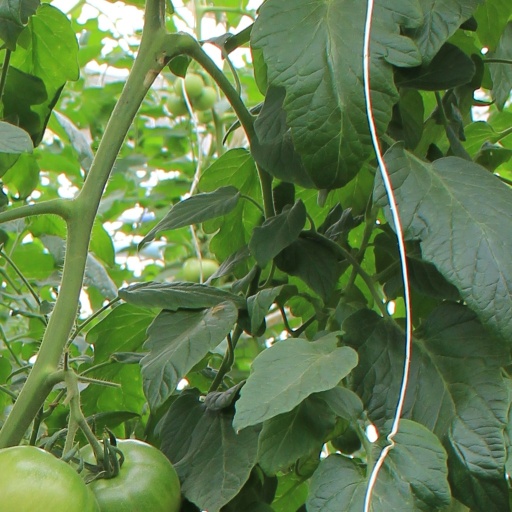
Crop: tomato